Polydor Records

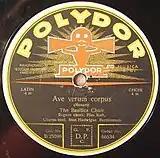
1920s vintage Polydor export label with its double-horn gramophone logo

In turn, Deutsche Grammophon records exported from Germany were released on the Polyphon Musik and Polydor labels. New foreign branches were founded, for example in Austria, Denmark, Sweden and France.